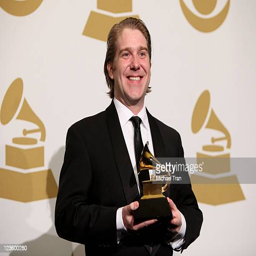
musical artist poses in the press room at awards held